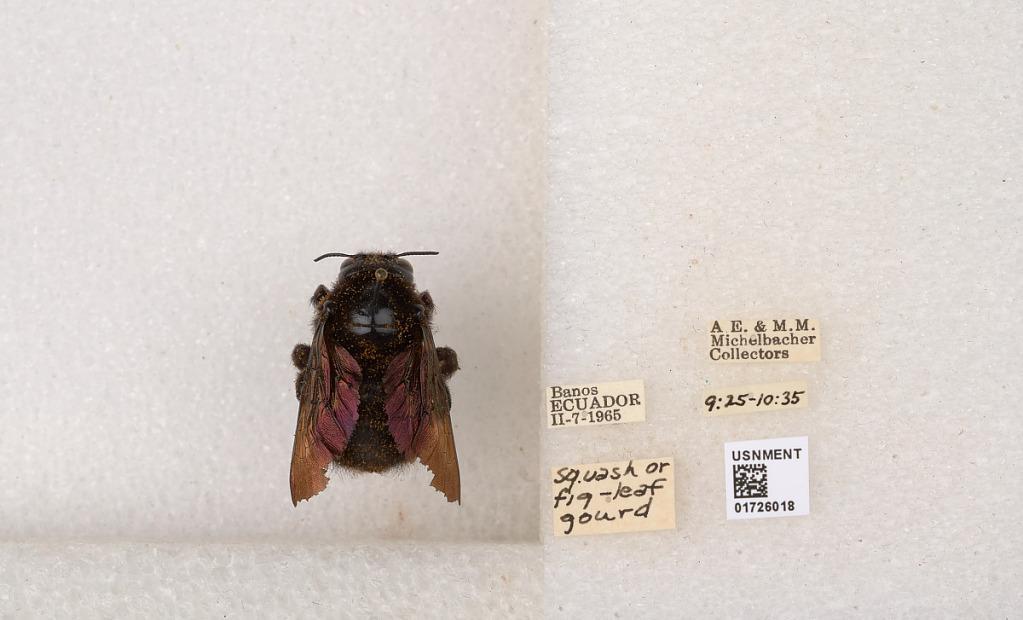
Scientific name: Xylocopa (Neoxylocopa) lachnea Moure
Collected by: A. Michelbacher & M. Michelbacher
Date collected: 1965-2-7
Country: Ecuador
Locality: Banos